Palfrey

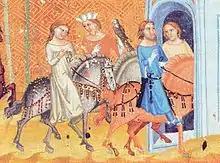
The palfrey was considered an appropriate mount for women

The significant characteristic of the palfrey was that, rather than trotting, it usually possessed a smooth, ambling gait. The amble was the name given to a group of smooth, four-beat gaits faster than a walk, but slower than a canter or gallop. The trot is a two-beat gait, about 8 mph, suitable for covering a lot of ground relatively quickly. However, the horse also has a bit of a spring in its motion as it switches diagonal pairs of legs with each beat, and thus can be rough for a rider, and the trot also jostles about packs or weaponry to a considerable degree. The amble is about as fast as the trot, not tiring for a horse that performs it naturally, and much smoother for the rider. Thus, because much ground transportation in the Middle Ages was on horseback, with long distances to be covered, a smooth-gaited horse was much desired.